Alberto Breccia

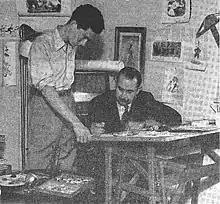
Alberto Breccia, right, pictured with a helper at his workshop (1953)

Alberto Breccia (April 15, 1919 – November 10, 1993) was a Uruguayan-born Argentine artist and cartoonist. His son Enrique Breccia and daughter Patricia Breccia are also comic book artists.